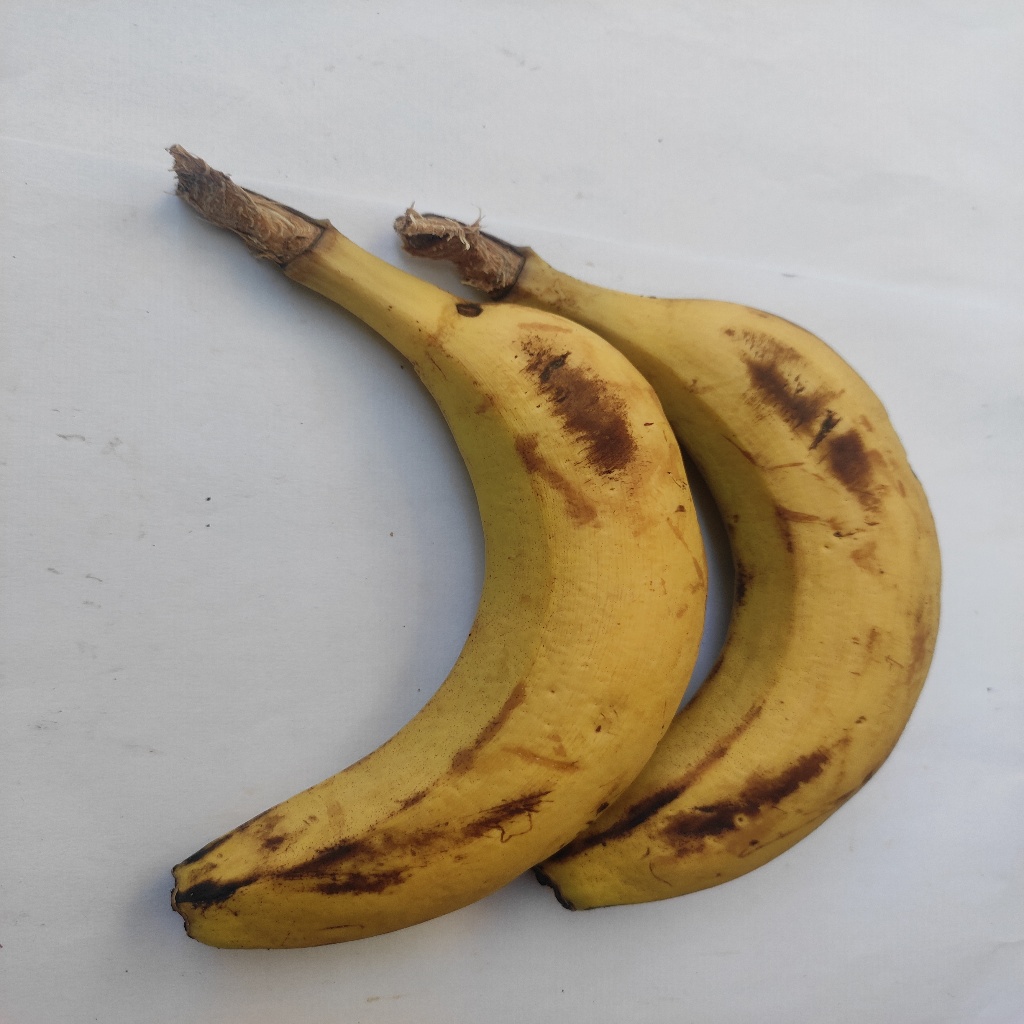
Crop: banana
Quality class: Class_A